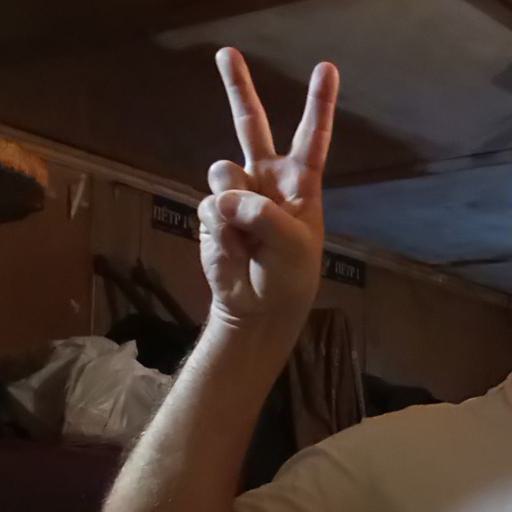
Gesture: peace